Travel lift

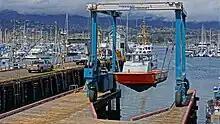
A lifting well and travel lift at Santa Barbara Harbor, California

To remove a boat from the water, two basic methods may be used. In one, the boat is positioned in a narrow dock, or lifting well, with two paths along each side, which are at the same level as the hard stand. The travel lift can then be driven onto the paths so that it is positioned over the boat. The boat can then be lifted above the level of the hard stand and driven around to the place where it is to be lowered. The other method requires the travel lift to be run down a slipway with a shallow slope, until it is deep enough for the boat to be floated between the sides, the slings rigged, and the boat lifted sufficiently to be sure of clearing the slipway surface when the lift is winched, driven, or towed out.